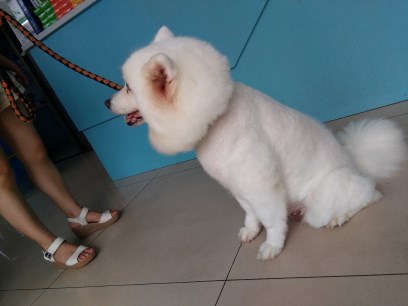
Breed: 2192-n000088-Samoyed